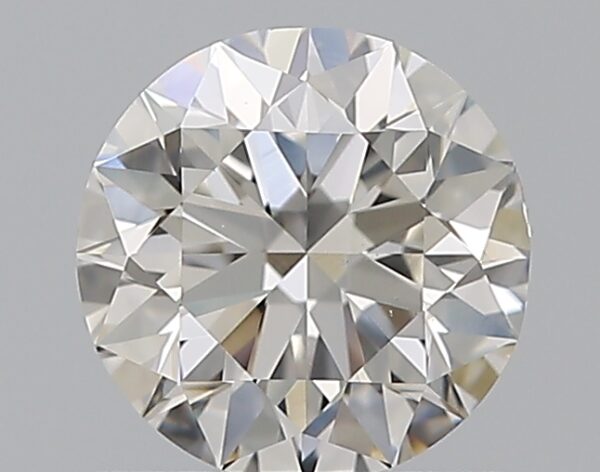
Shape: round
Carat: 0.8
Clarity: VS2
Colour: E
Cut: EX
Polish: EX
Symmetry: VG
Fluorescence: VS
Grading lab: GIA
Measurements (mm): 5.85 x 5.93 x 3.7